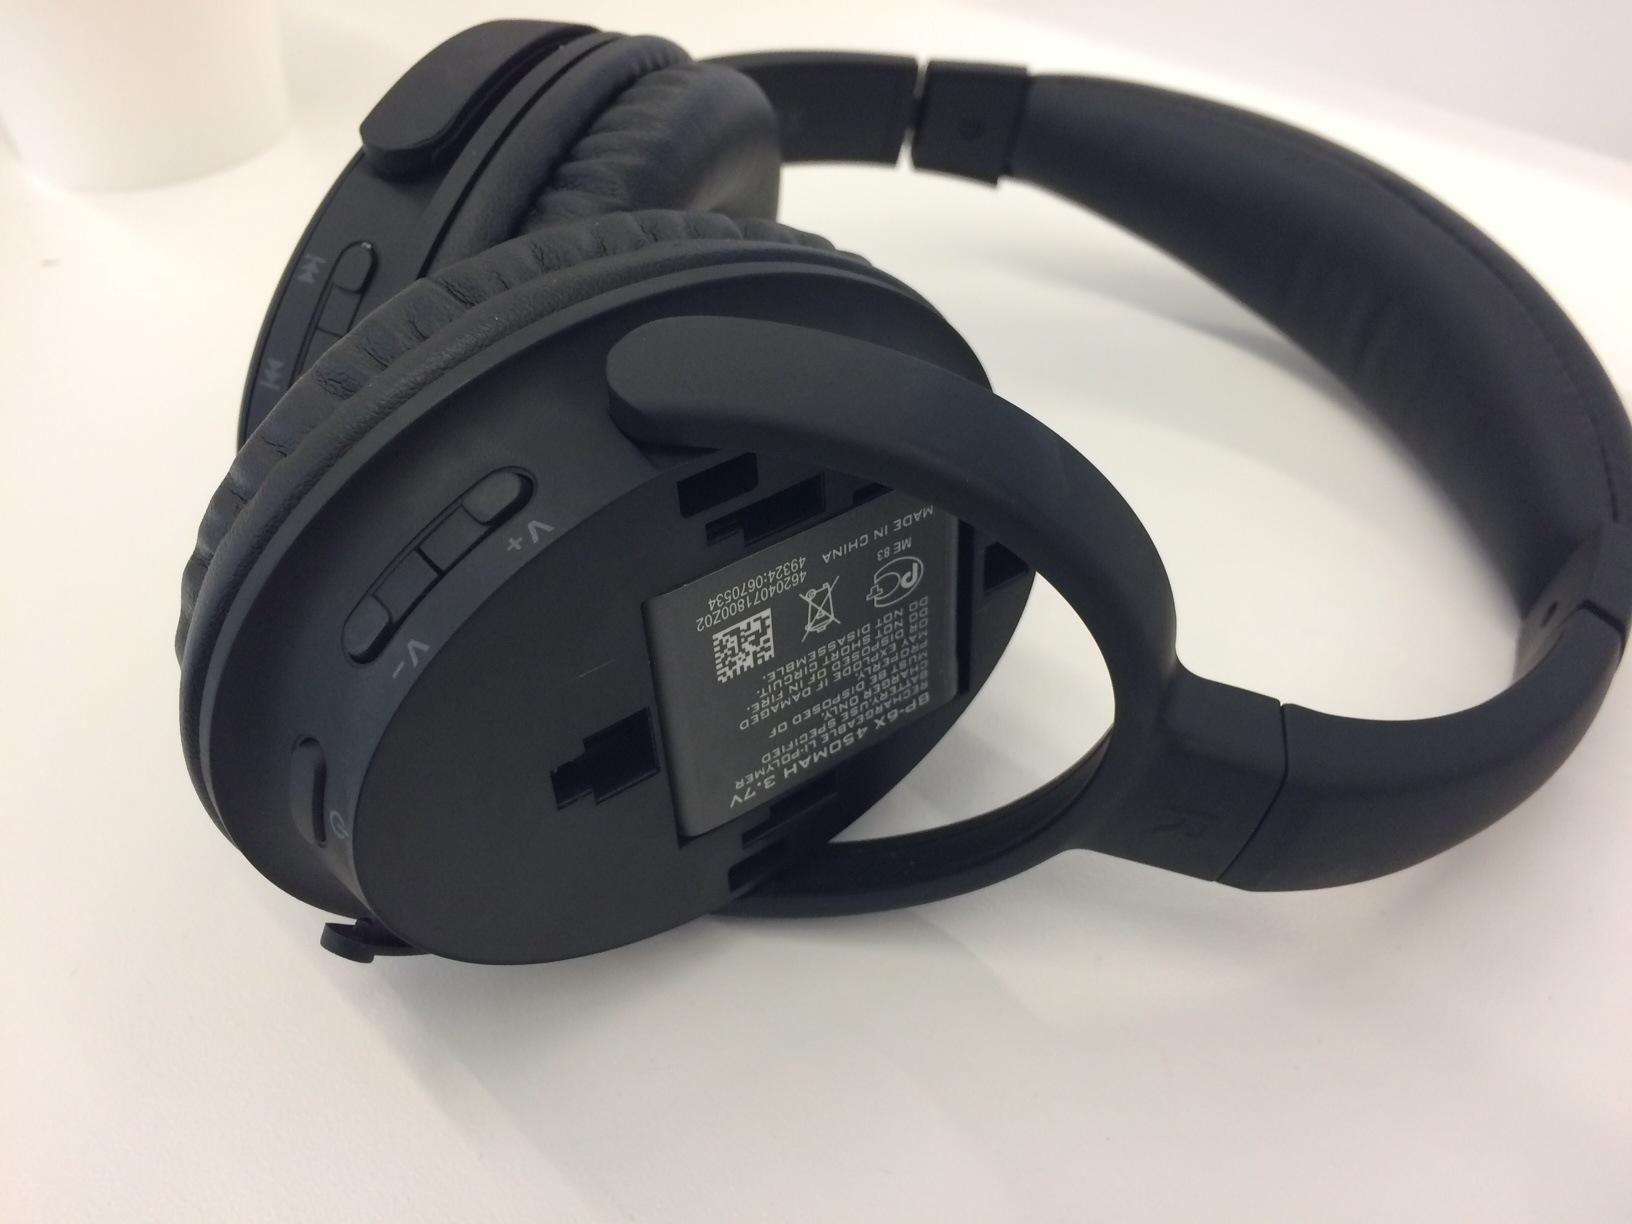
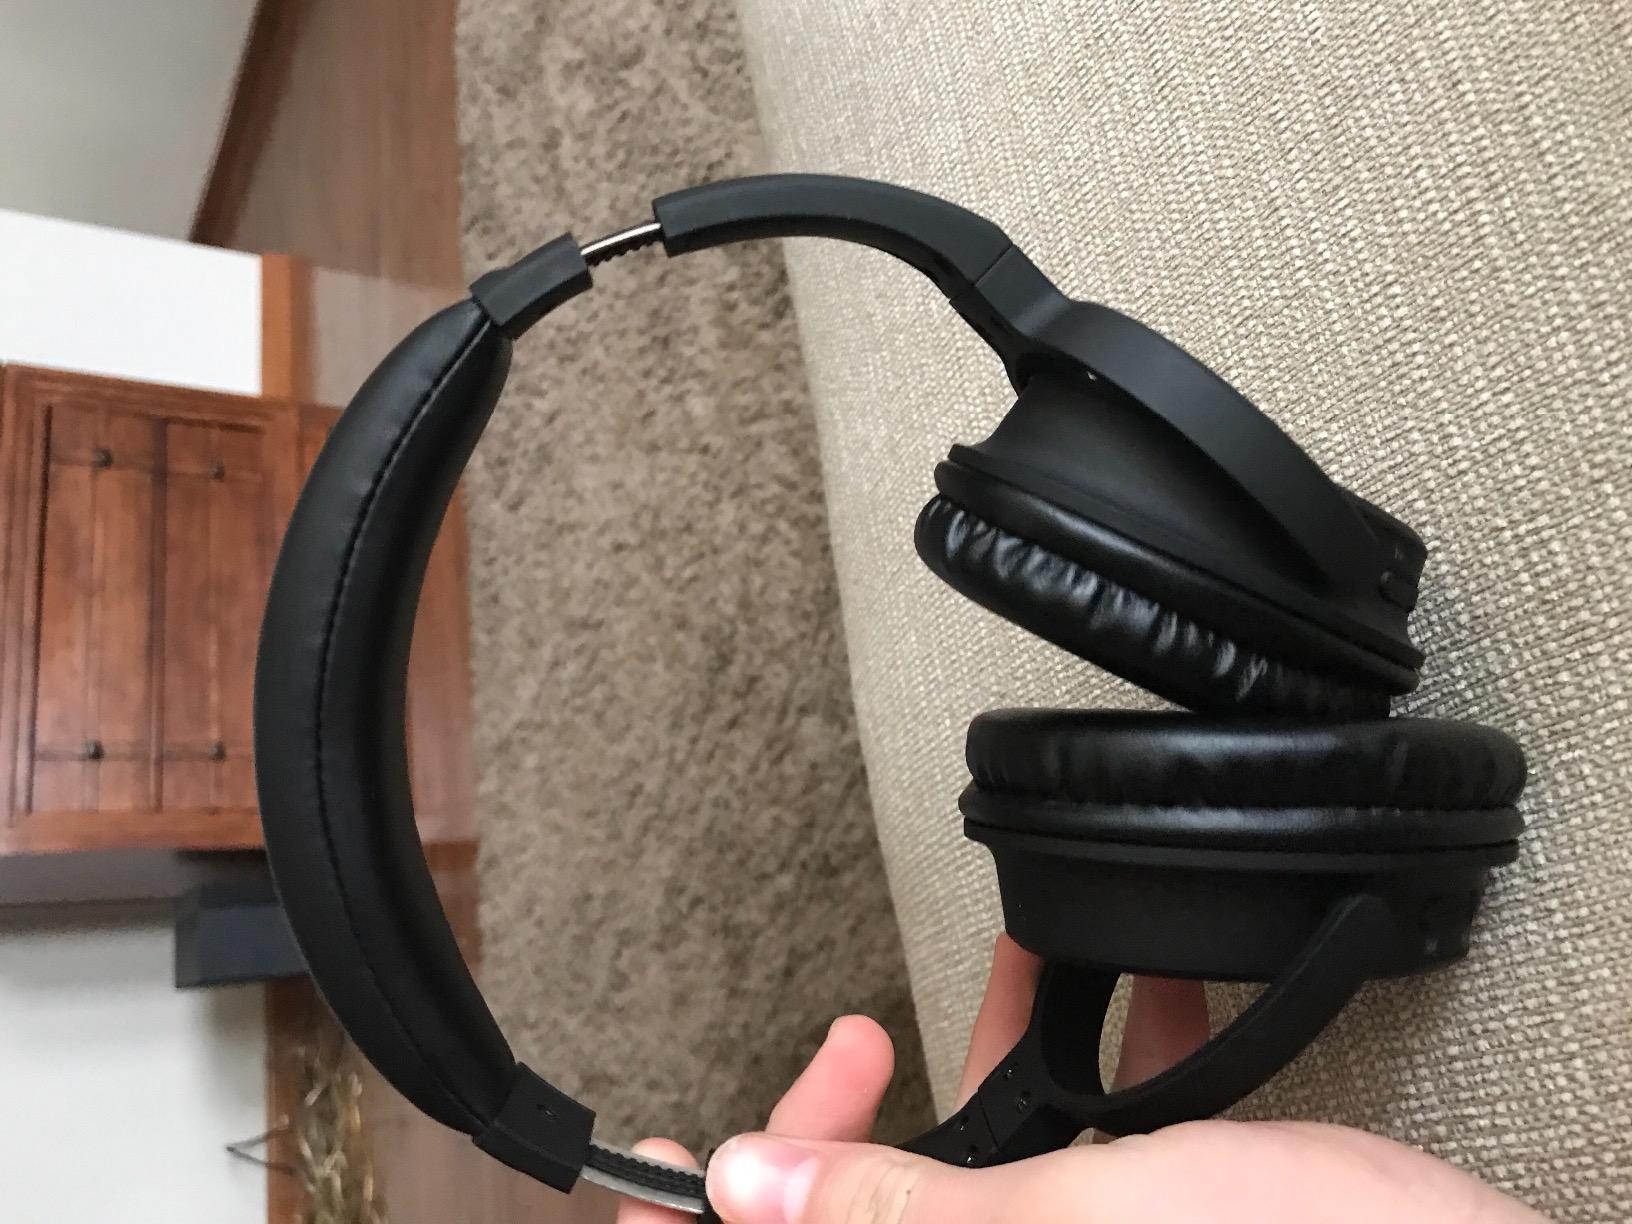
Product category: headphones
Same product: yes